William Haig Brown

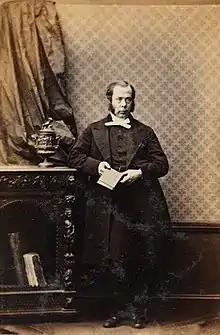
William Haig Brown, 1861 albumen print

William Haig Brown (1823–1907) was an English cleric and reforming headmaster of Charterhouse School.